Columbia University commencement

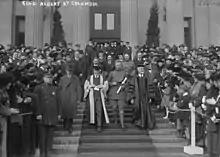

The 1786 commencement was the university's first commencement after its re-founding as Columbia College following the American Revolution, and was held on April 11 of that year in St. Paul's Chapel. After nearly a decade of suspended operations on account of the war, the event was regarded as "a most auspicious one in the annals of New York." To celebrate the occasion, the entire Continental Congress and both houses of the New York State Legislature suspended operations that day in order to "support the important interests of Education by their countenance, and grace the ceremony by their august presence." DeWitt Clinton, the future governor of New York, gave an address in Latin as that year's salutatorian.